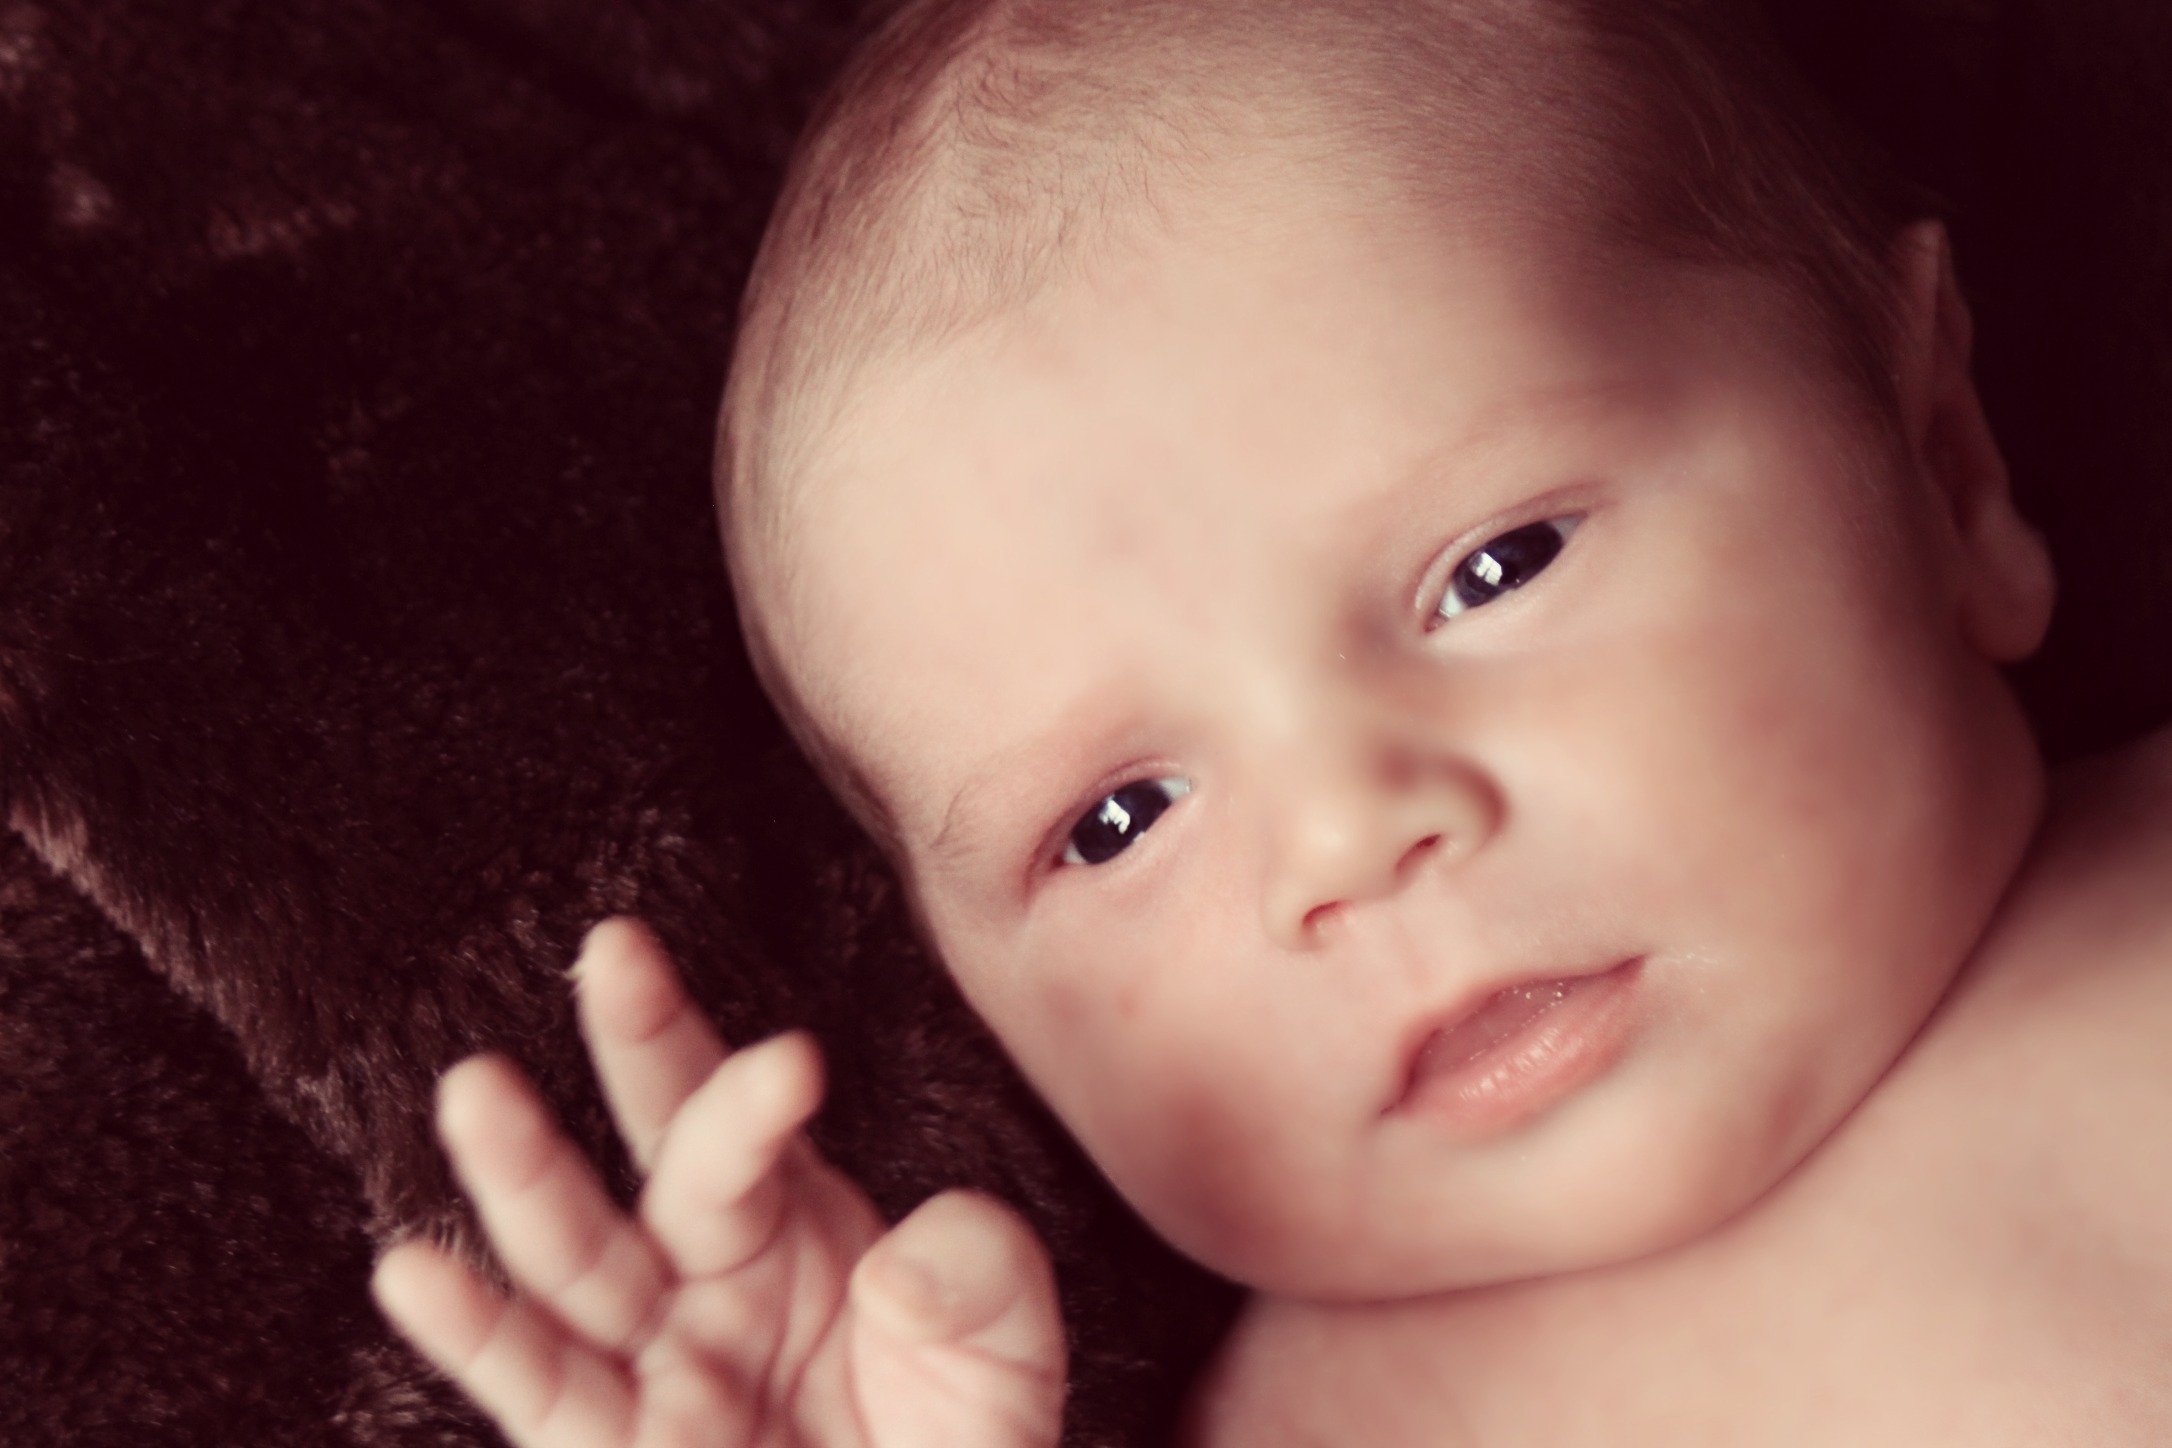
hand, person, girl, photography, portrait, finger, small, child, baby, facial expression, smile, mouth, close up, human body, face, nose, cheek, infant, newborn, toddler, eye, head, little, skin, beauty, organ, emotion, portrait photography